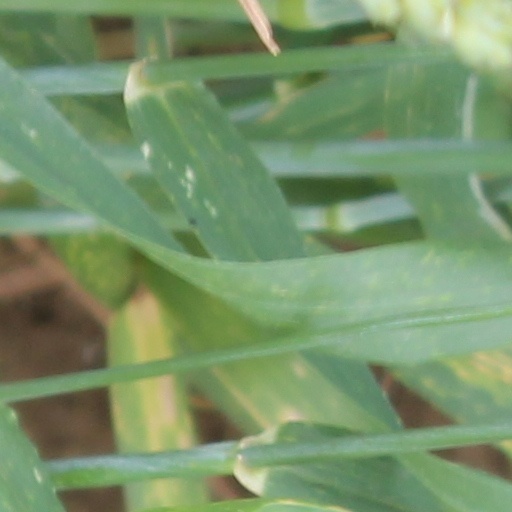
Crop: wheat